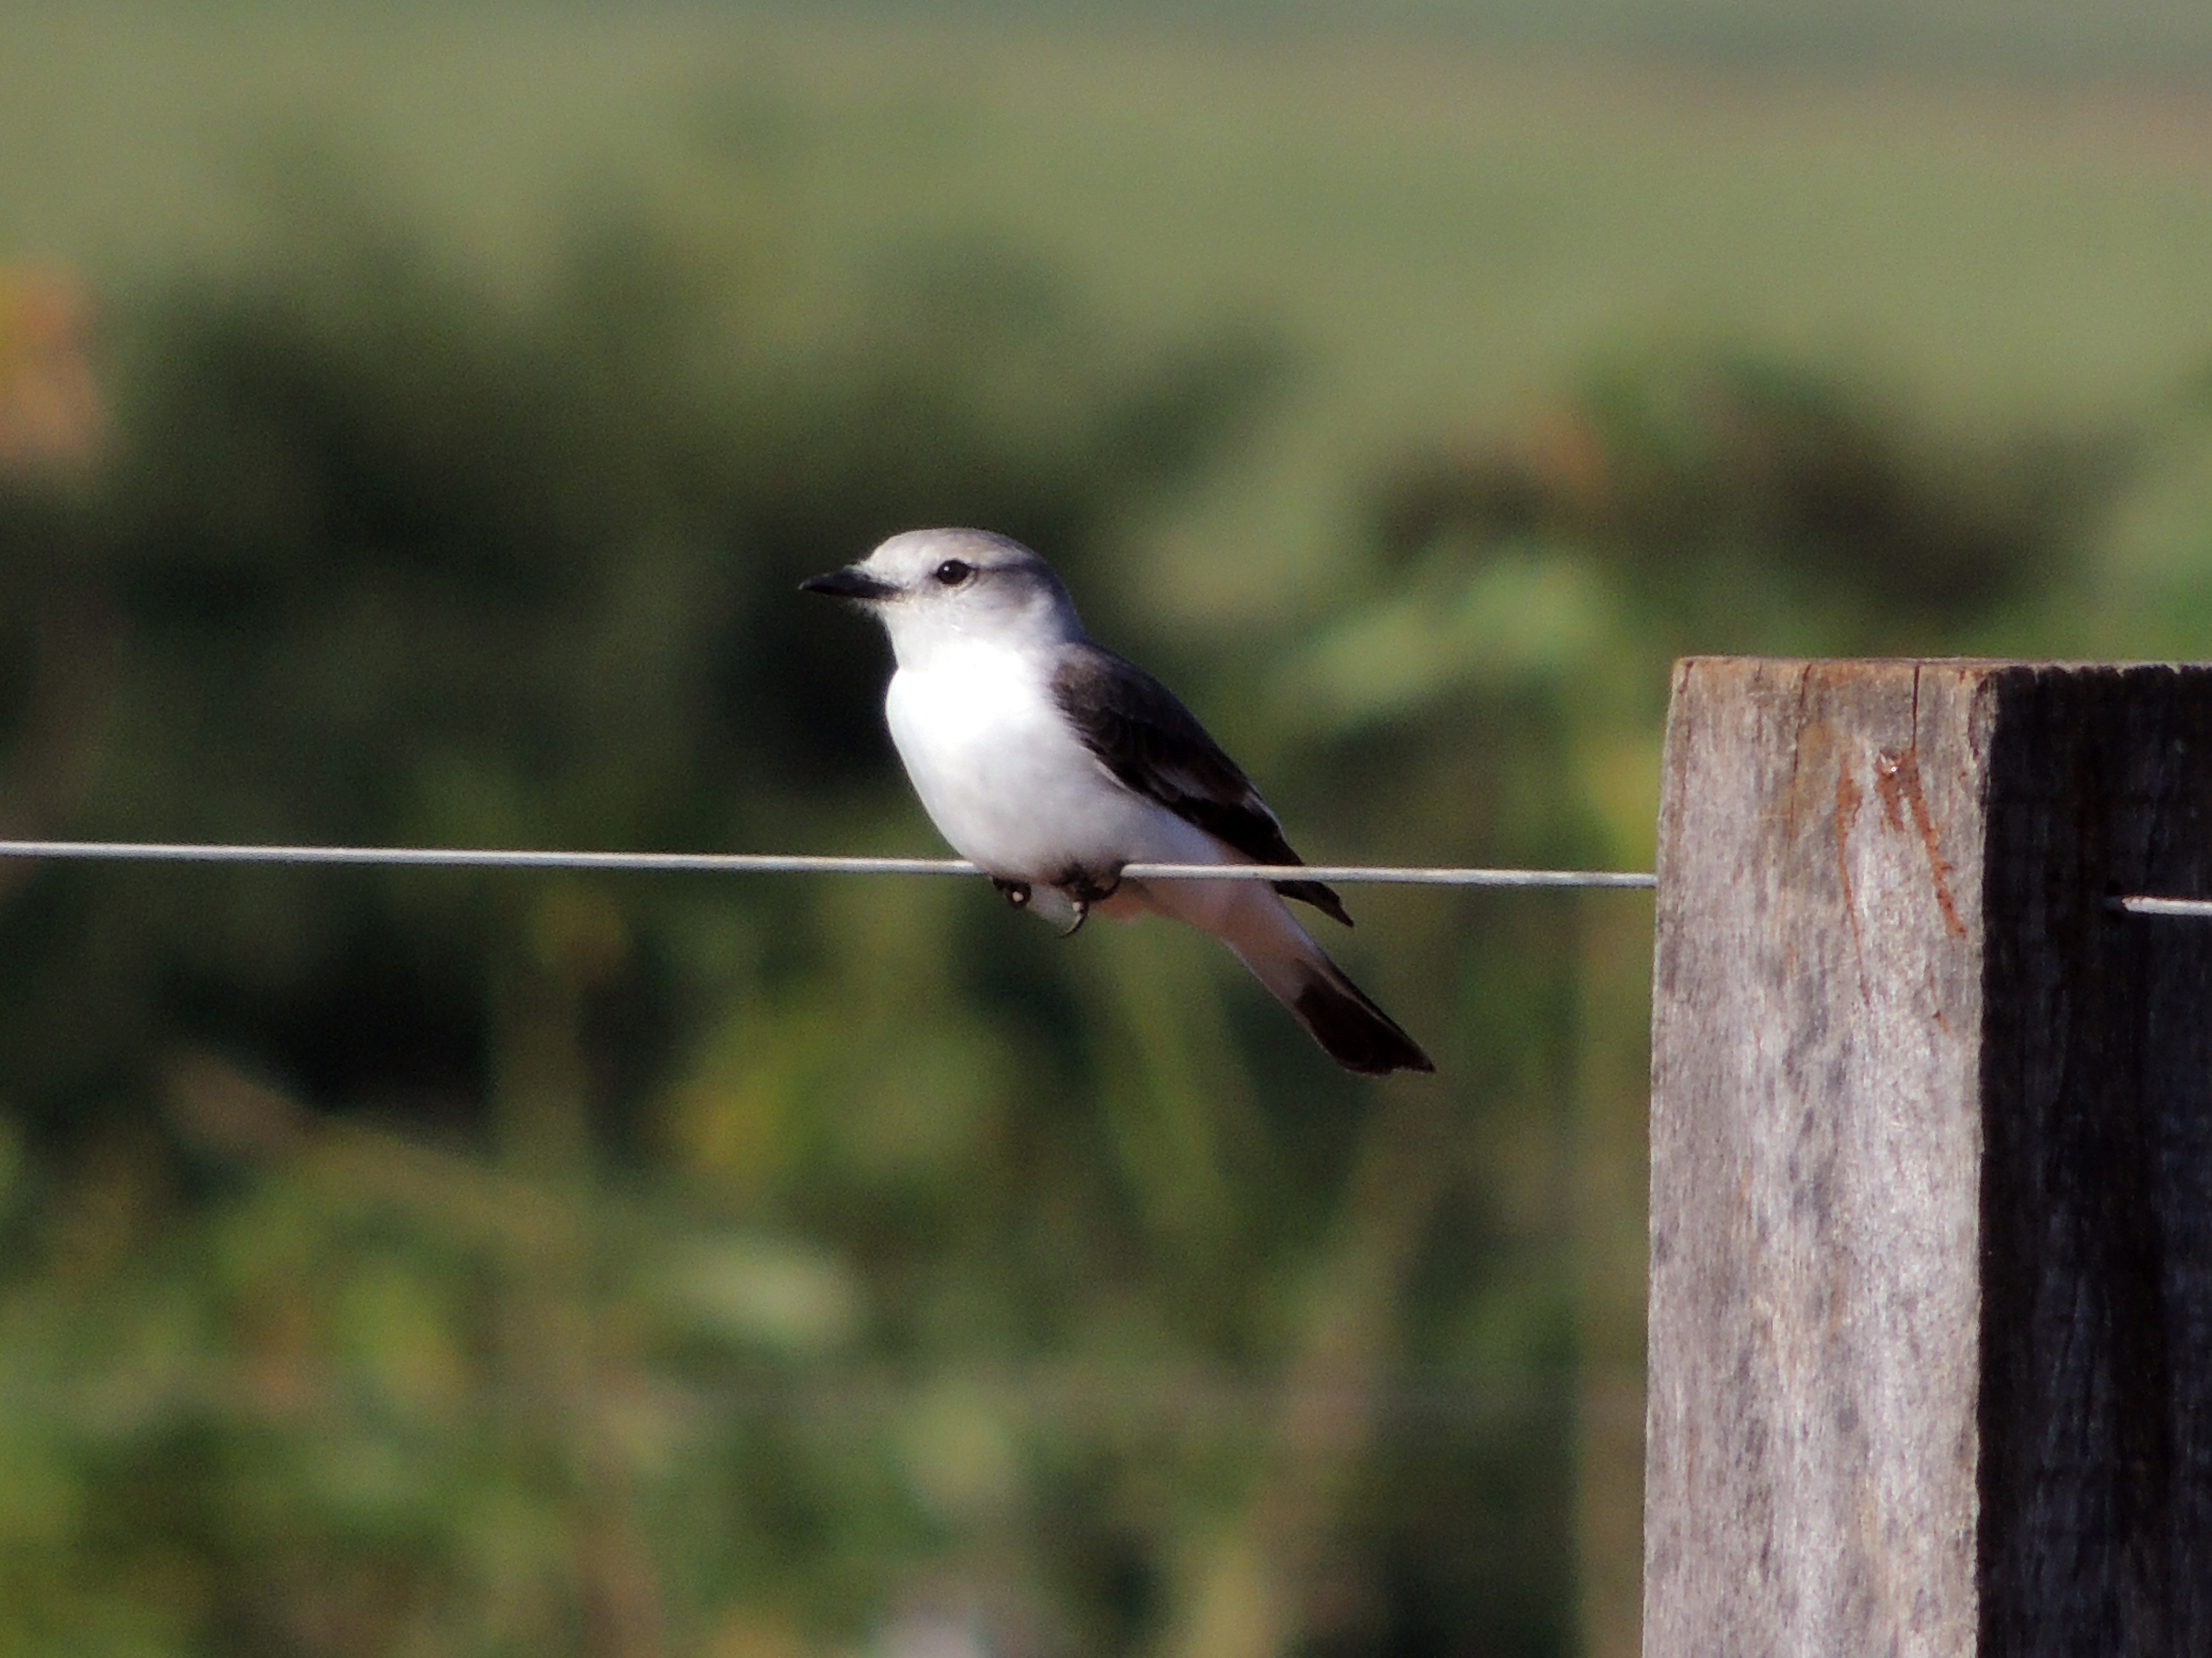
nature, branch, bird, wing, wildlife, environment, beak, fauna, encyclopedia, vertebrate, magpie, tropical birds, eurasian magpie, perching bird, emberizidae, viuviva, dove of souls